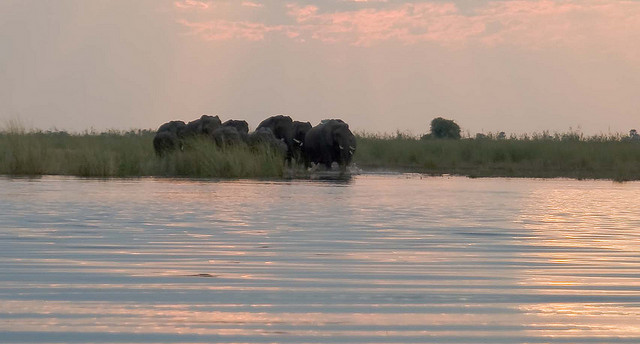
user: Given an image and a question. Answer the question in a short answer. Question: What time of day is it? Short Answer:
assistant: dusk